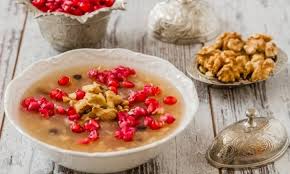
Yemek: asure